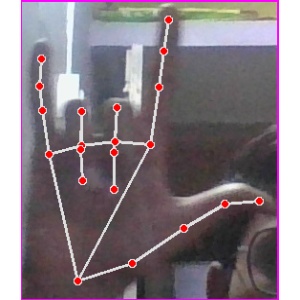
अक्षर: व